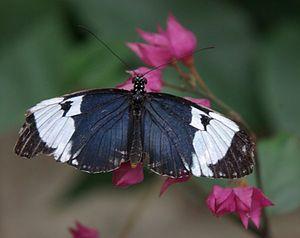
Le Heliconius cydno est un lépidoptère appartenant à la famille des Nymphalidae, à la sous-famille des Heliconiinae et au genre Heliconius.